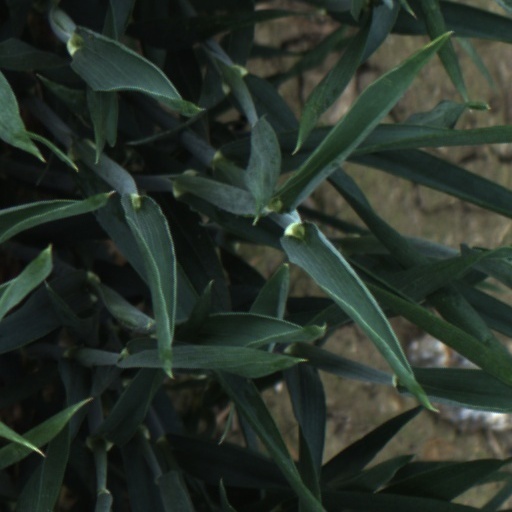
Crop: wheat